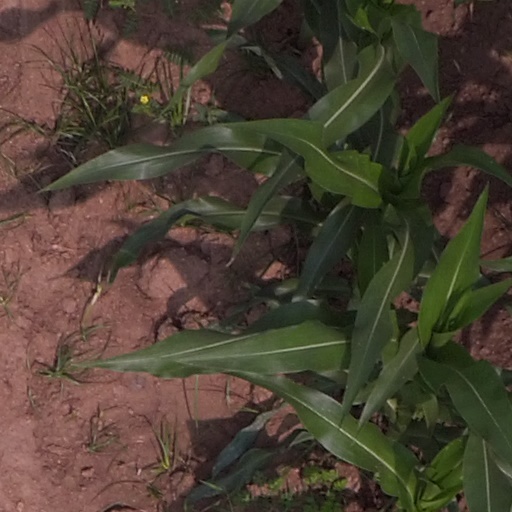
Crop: maize; corn